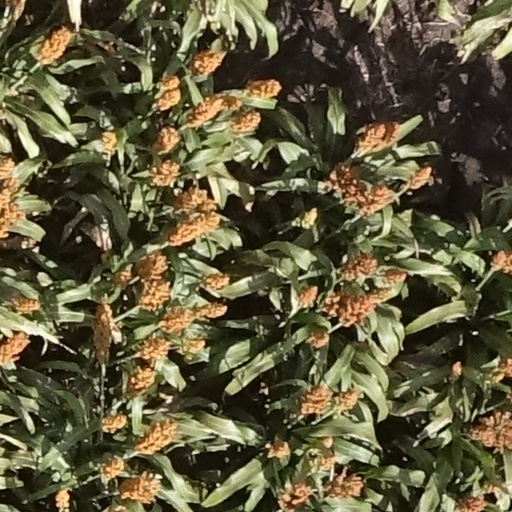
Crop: sorghum